Sanyuanqu railway station

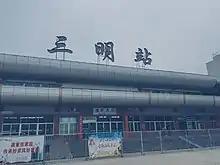
The station in 2018

Sanyuanqu railway station was previously called Sanming, however its name was changed on 15 July 2018 in preparation for the opening of the new Sanming railway station, which had previously been called Sanming South.